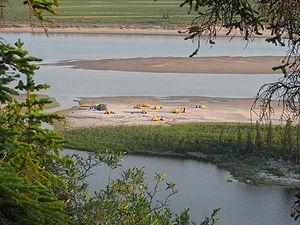
Camping de canoeists le long de la rivière Coppermine, Nunavut, Canada Español: Camping canoa a lo largo del río Coppermine, Nunavut, Canada